1966 Costa Rican general election

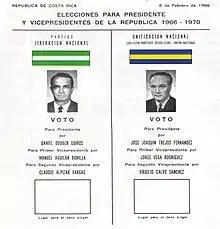
Ballot paper

General elections were held in Costa Rica on 6 February 1966. José Joaquín Trejos Fernández of the National Unification Party narrowly won the presidential election, whilst the National Liberation Party won the parliamentary election. Voter turnout was 81%.